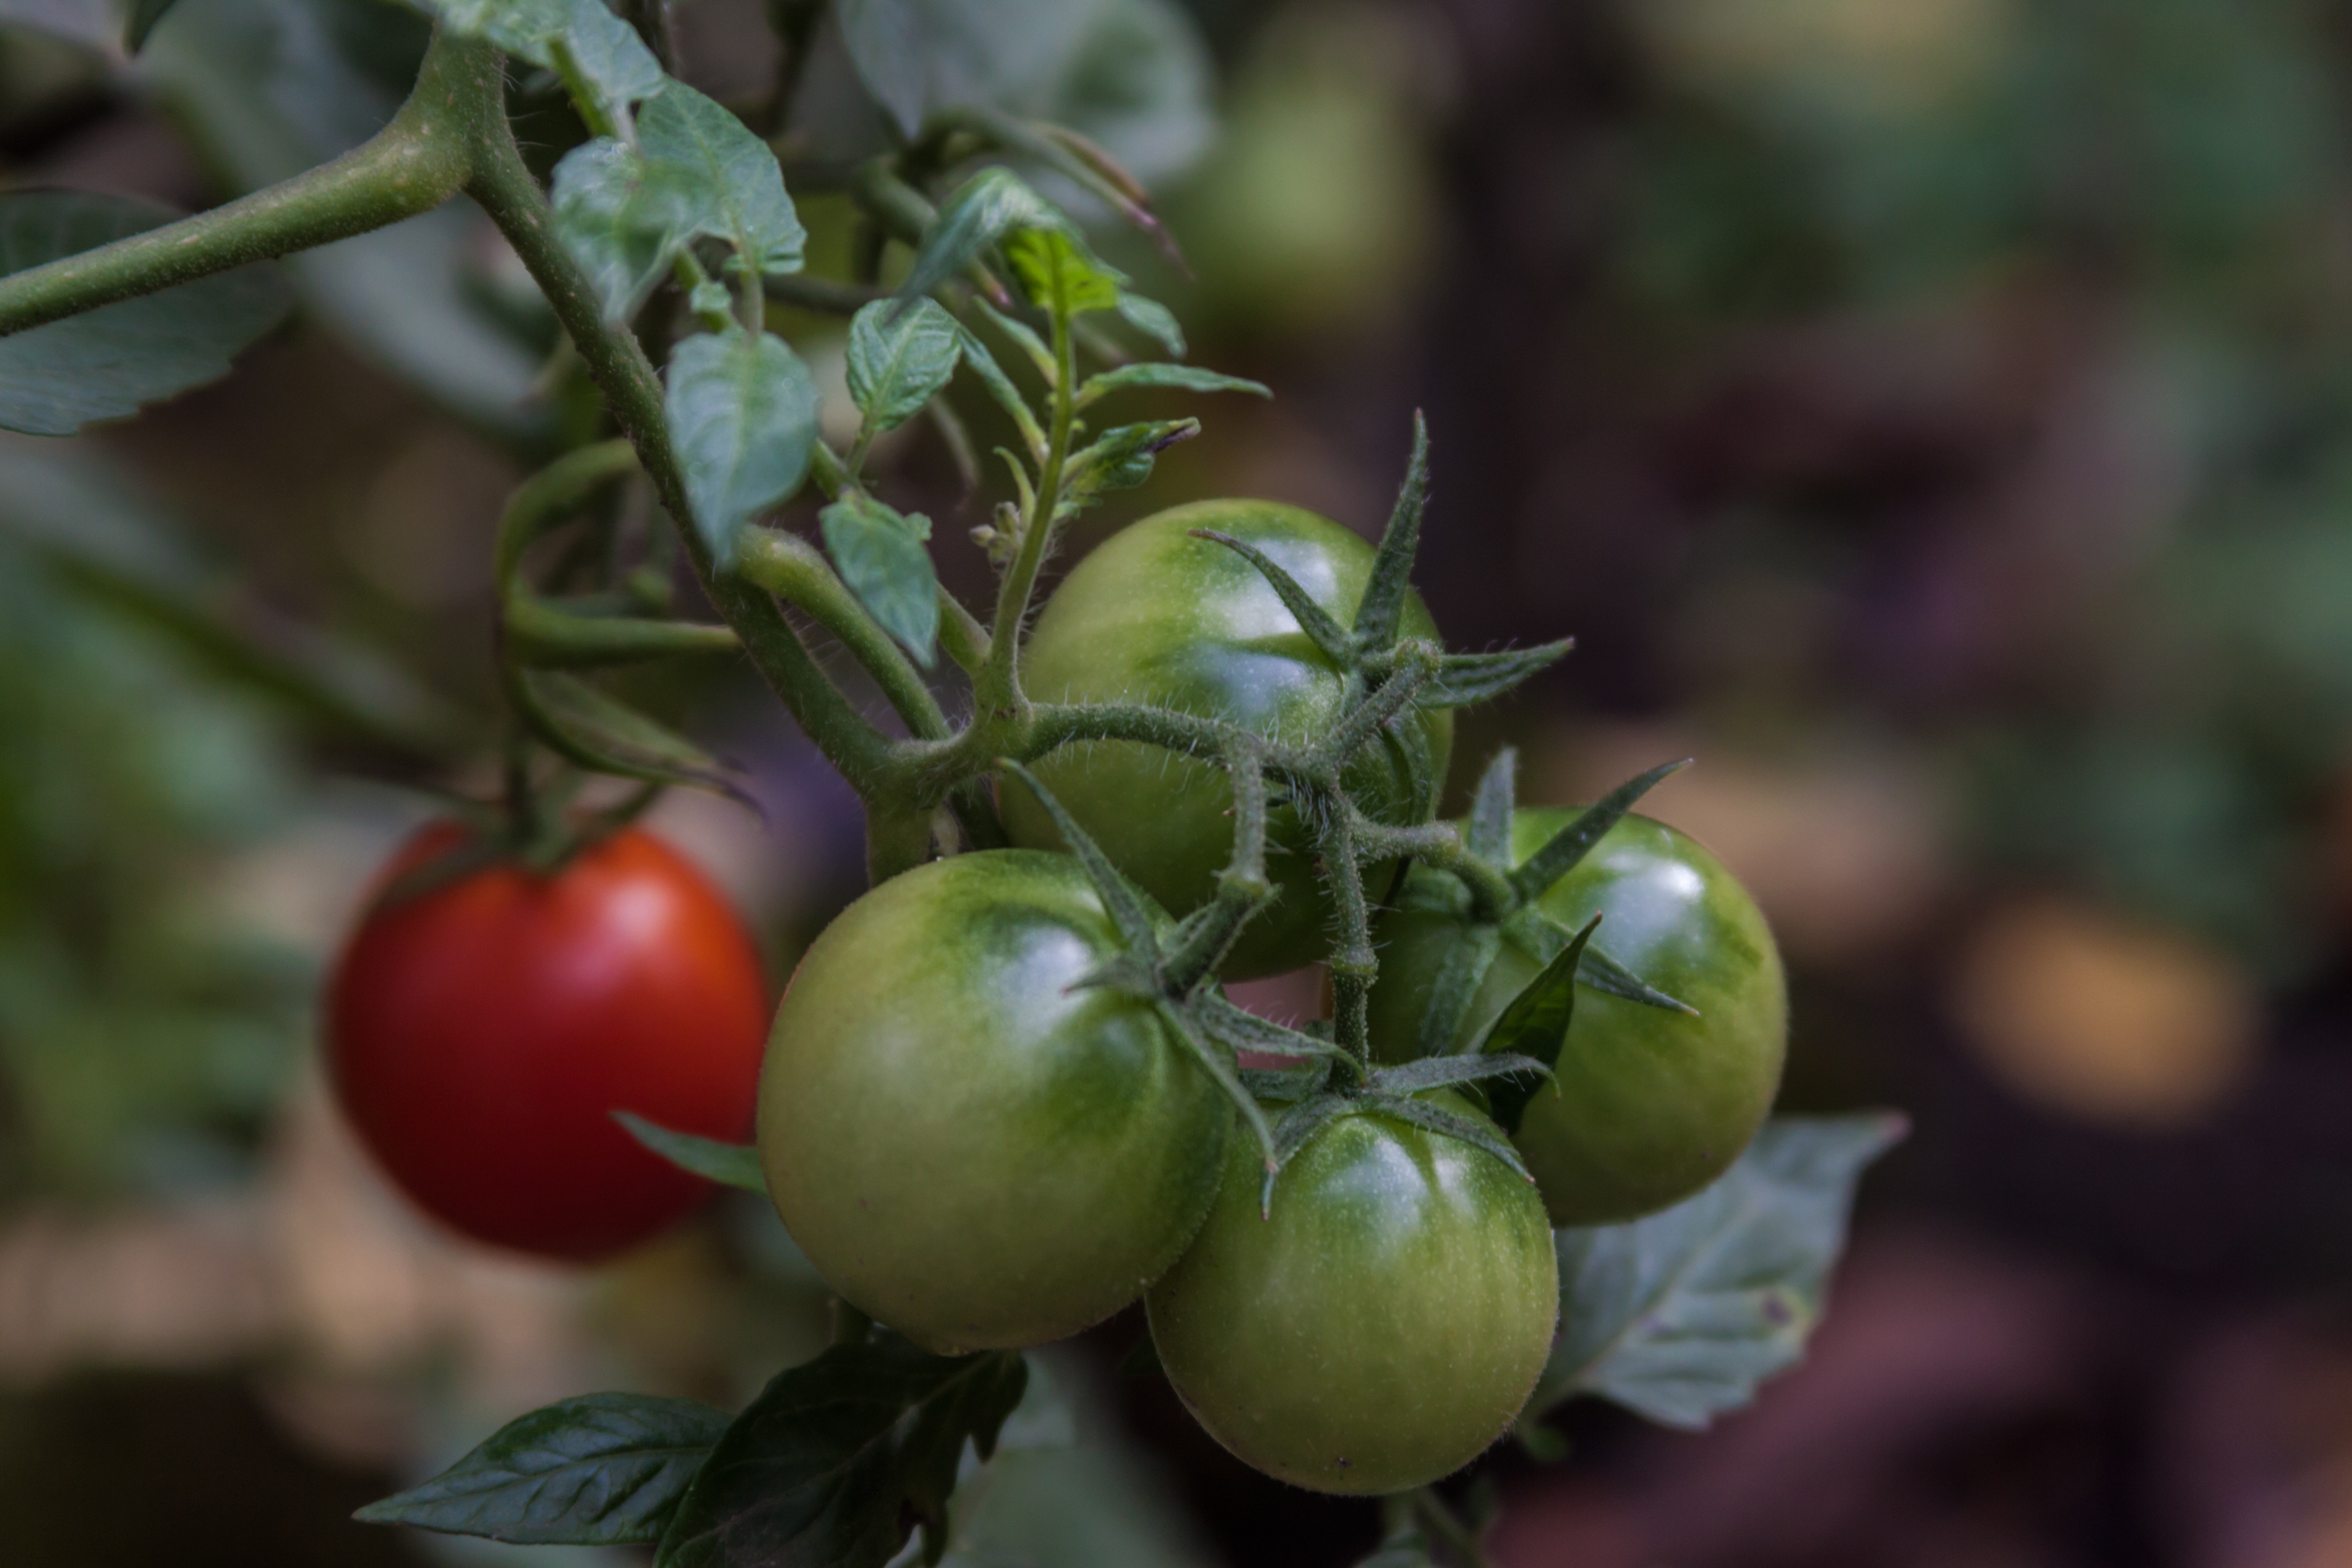
branch, plant, fruit, flower, food, green, produce, vegetable, crop, natural, garden, freshness, tomato, nutrition, gardening, tomatoes, organic, vegetable garden, flowering plant, fresh vegetables, land plant, potato and tomato genus